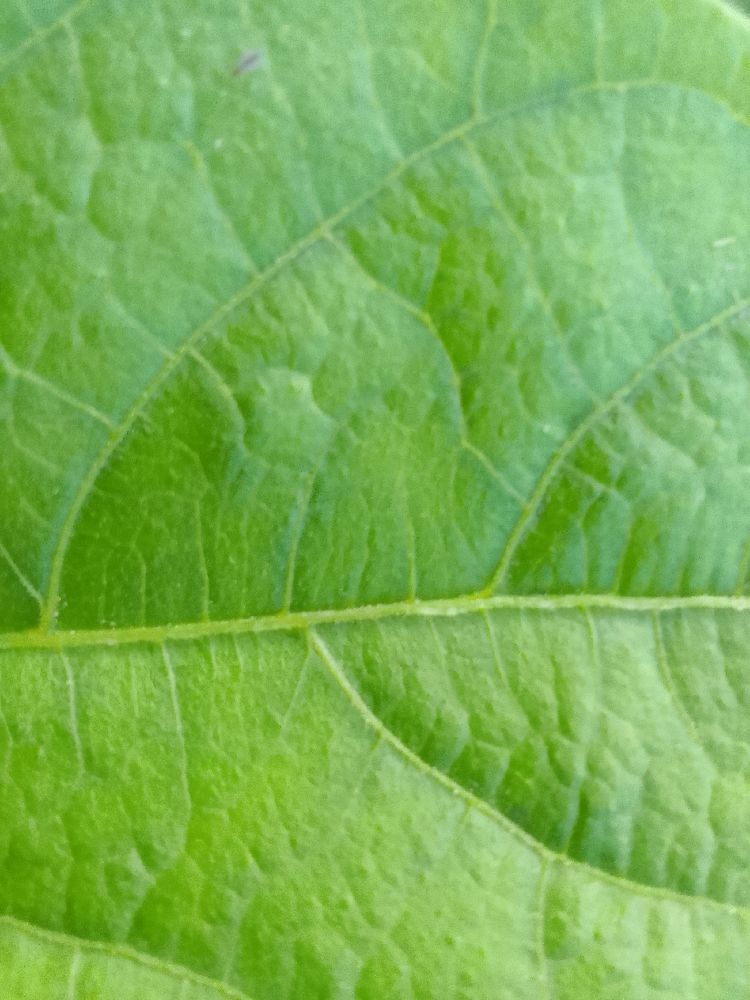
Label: healthy